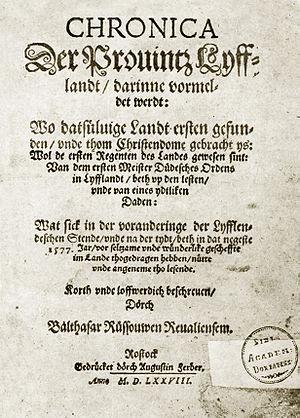
Balthasar Russow est un pasteur, prédicateur et un chroniqueur de Livonie et d'Estonie.